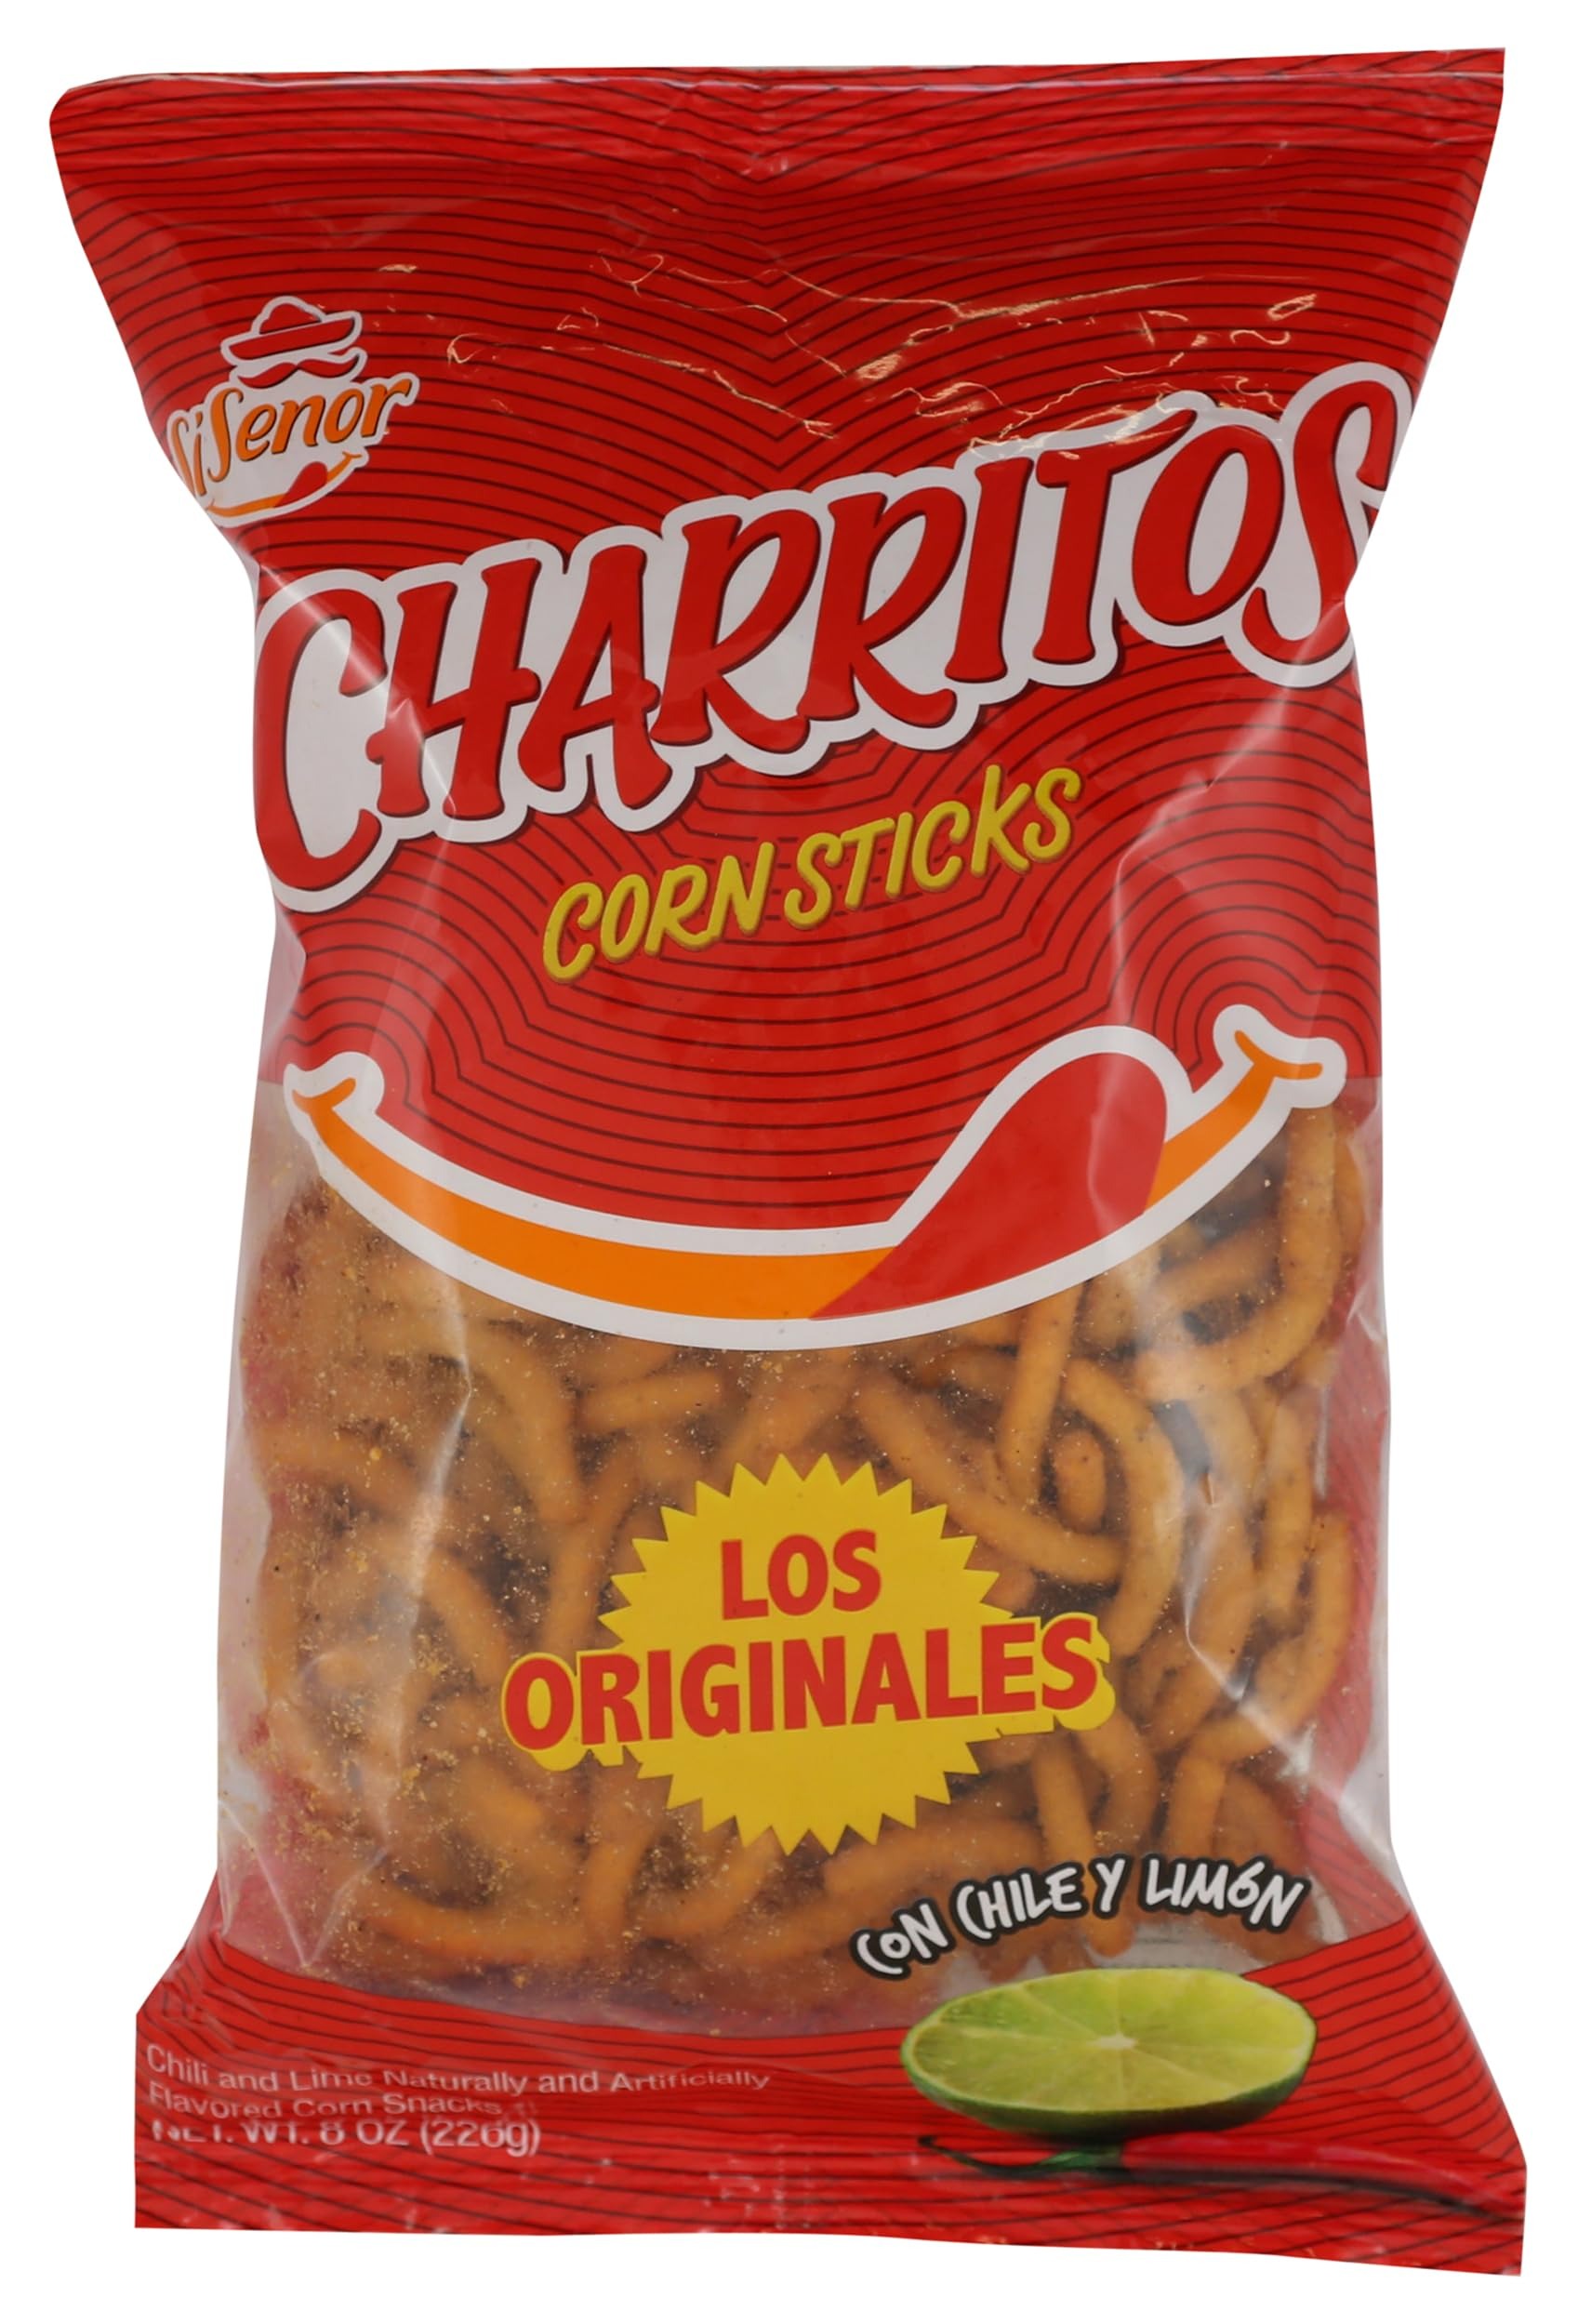
Item Name: Si Senor, Charritos Chile&Lime, 8 Ounce
Product Description: Chips And Crisps
Value: 8.0
Unit: Ounce

Price: 2.87